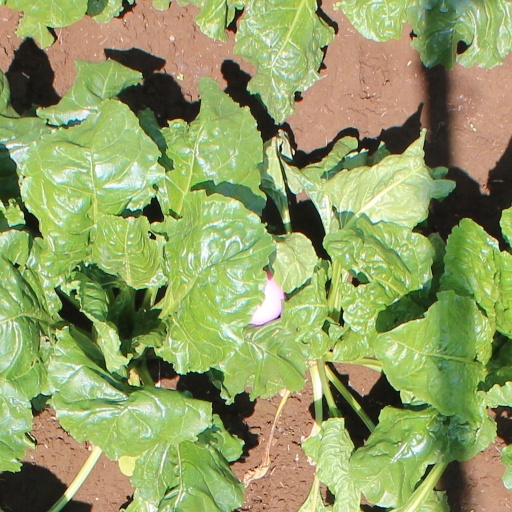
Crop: sugar beet